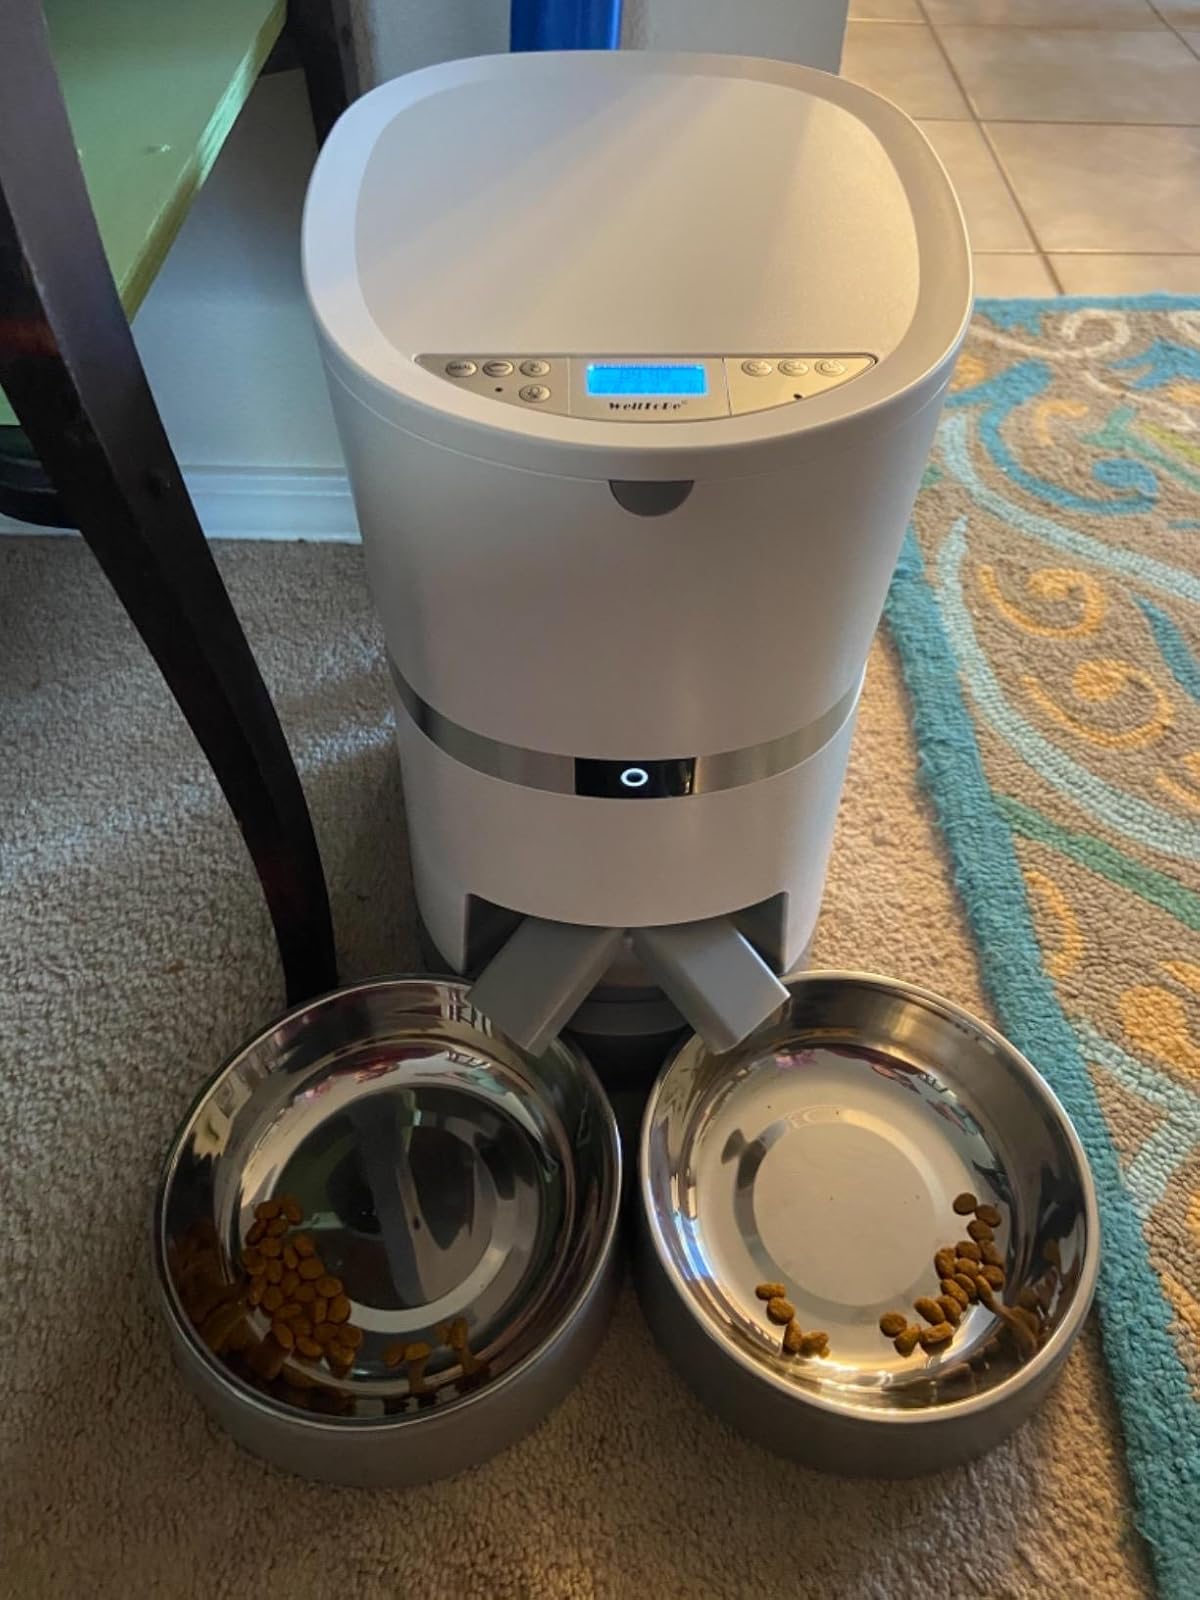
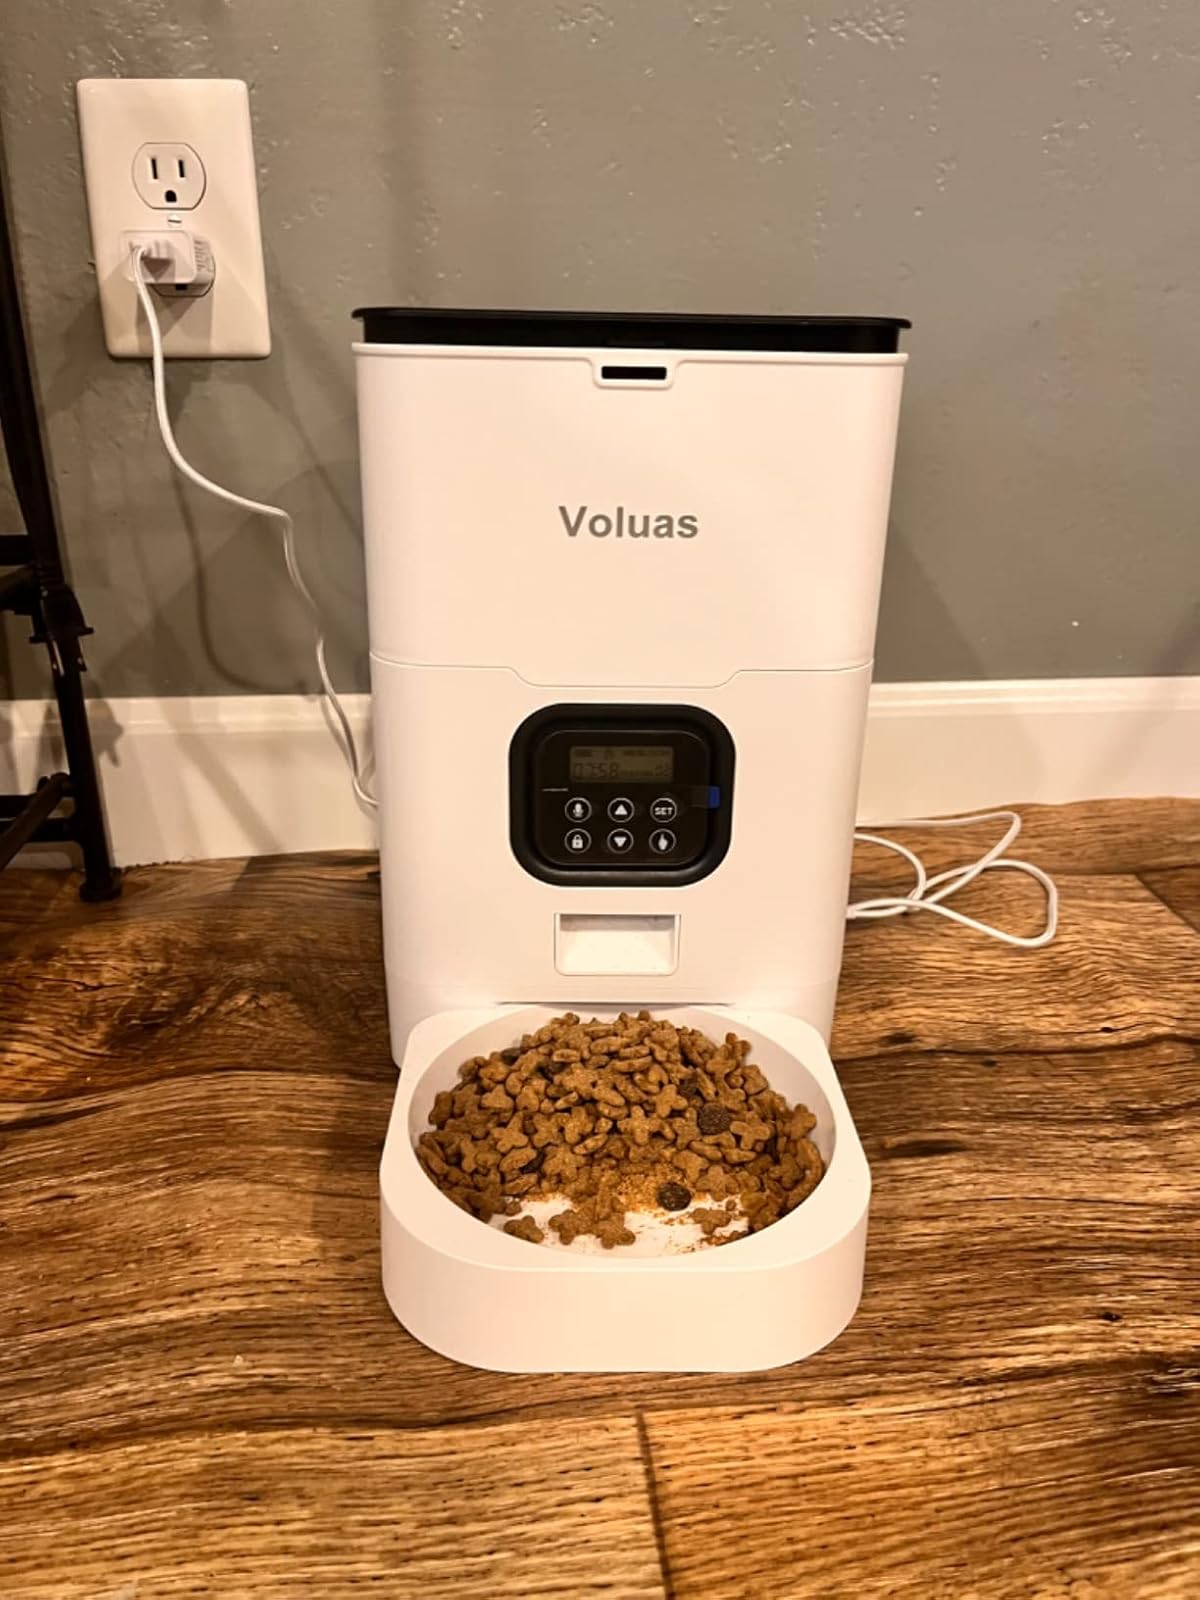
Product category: items_feeder
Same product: no